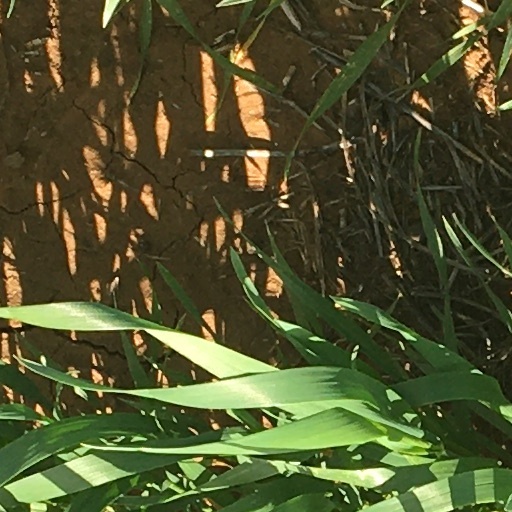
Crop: wheat